Psiloi

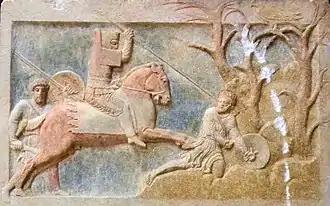
Armoured cavalry against psiloi: Achaemenid dynast of Hellespontine Phrygia attacking a Greek light infantryman, Altıkulaç Sarcophagus, early 4th century BCE.

In ancient Greece, the "psiloi" belonged to the poorest citizen classes; sometimes even unfree conscripts would be employed, such as the Peloponnesian helots. They were armed with a variety of missile weapons and might have a dagger or short sword.